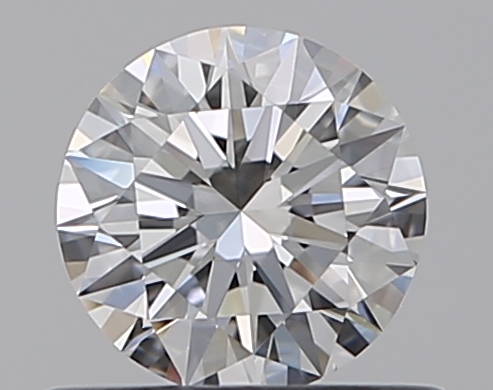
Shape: round
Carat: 0.5
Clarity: VS1
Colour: F
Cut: EX
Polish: EX
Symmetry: EX
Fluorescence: N
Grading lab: GIA
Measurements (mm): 5.11 x 5.15 x 3.1